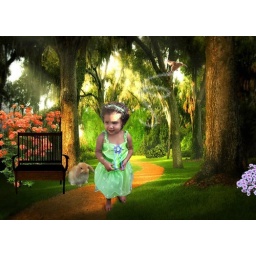
girl in green